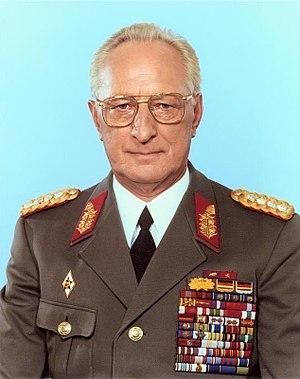
Le ministère de la Défense nationale de la République démocratique allemande était le ministère chargé de la défense, au sein du gouvernement de la RDA. Il est créé en 1956 et dissous à la réunification de la RDA avec la République fédérale d'Allemagne, en 1990. Il porte à sa fin brièvement le nom de « ministère du Désarmement et de la Défense ». Ses fonctions ont alors été reprises par le ministère fédéral de la Défense.
Heinz Keßler, né le 26 janvier 1920 à Lauban et mort le 2 mai 2017 à Berlin, est un général et homme politique est-allemand.